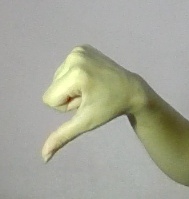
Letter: waw